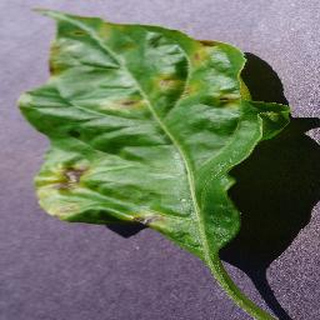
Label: bell_pepper_bacterial_spot